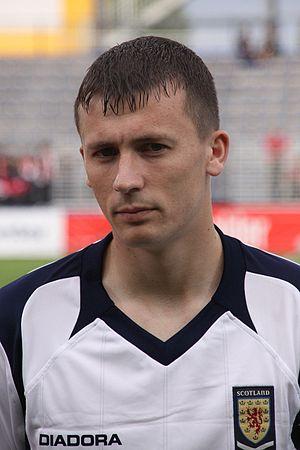
Paul Caddis, né le 19 avril 1988 à Irvine, est un footballeur écossais. Il est défenseur à Bradford City.